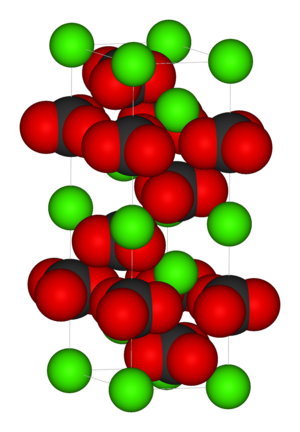
La calcite est un minéral chimique ou biochimique composé de carbonate naturel de calcium de formule CaCO₃, avec des traces de Mn, Fe, Zn, Co, Ba, Sr, Pb, Mg, Cu, Al, Ni, V, Cr et Mo. L'abondance des cations autres que le calcium explique la richesse des variétés décrites pour ce minéral.